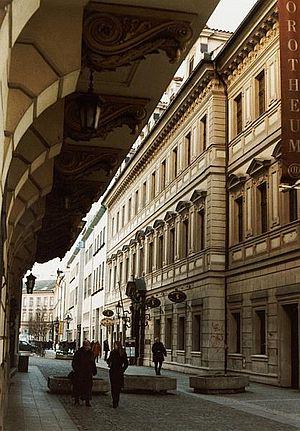
Le Palais Kolowrat est un complexe baroque de deux maisons d’origine gothique, situé sur le marché aux fruits de Prague dans la Vieille Ville de Prague. Le palais abrite notamment le théâtre Kolowrat.